History of Chinese Americans in Houston

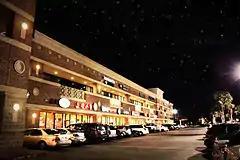
Chinatown on Bellaire Boulevard in Southwest Houston

The Houston area population includes a large number of people with Chinese ancestral backgrounds. According to the American Community Survey, as of 2013, Greater Houston (Houston-Sugar Land-Baytown metropolitan area) has 72,320 residents of Chinese origin.